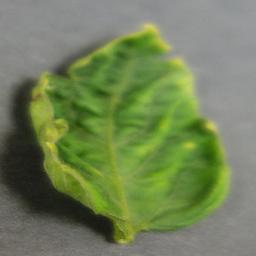
Label: Tomato___Tomato_Yellow_Leaf_Curl_Virus